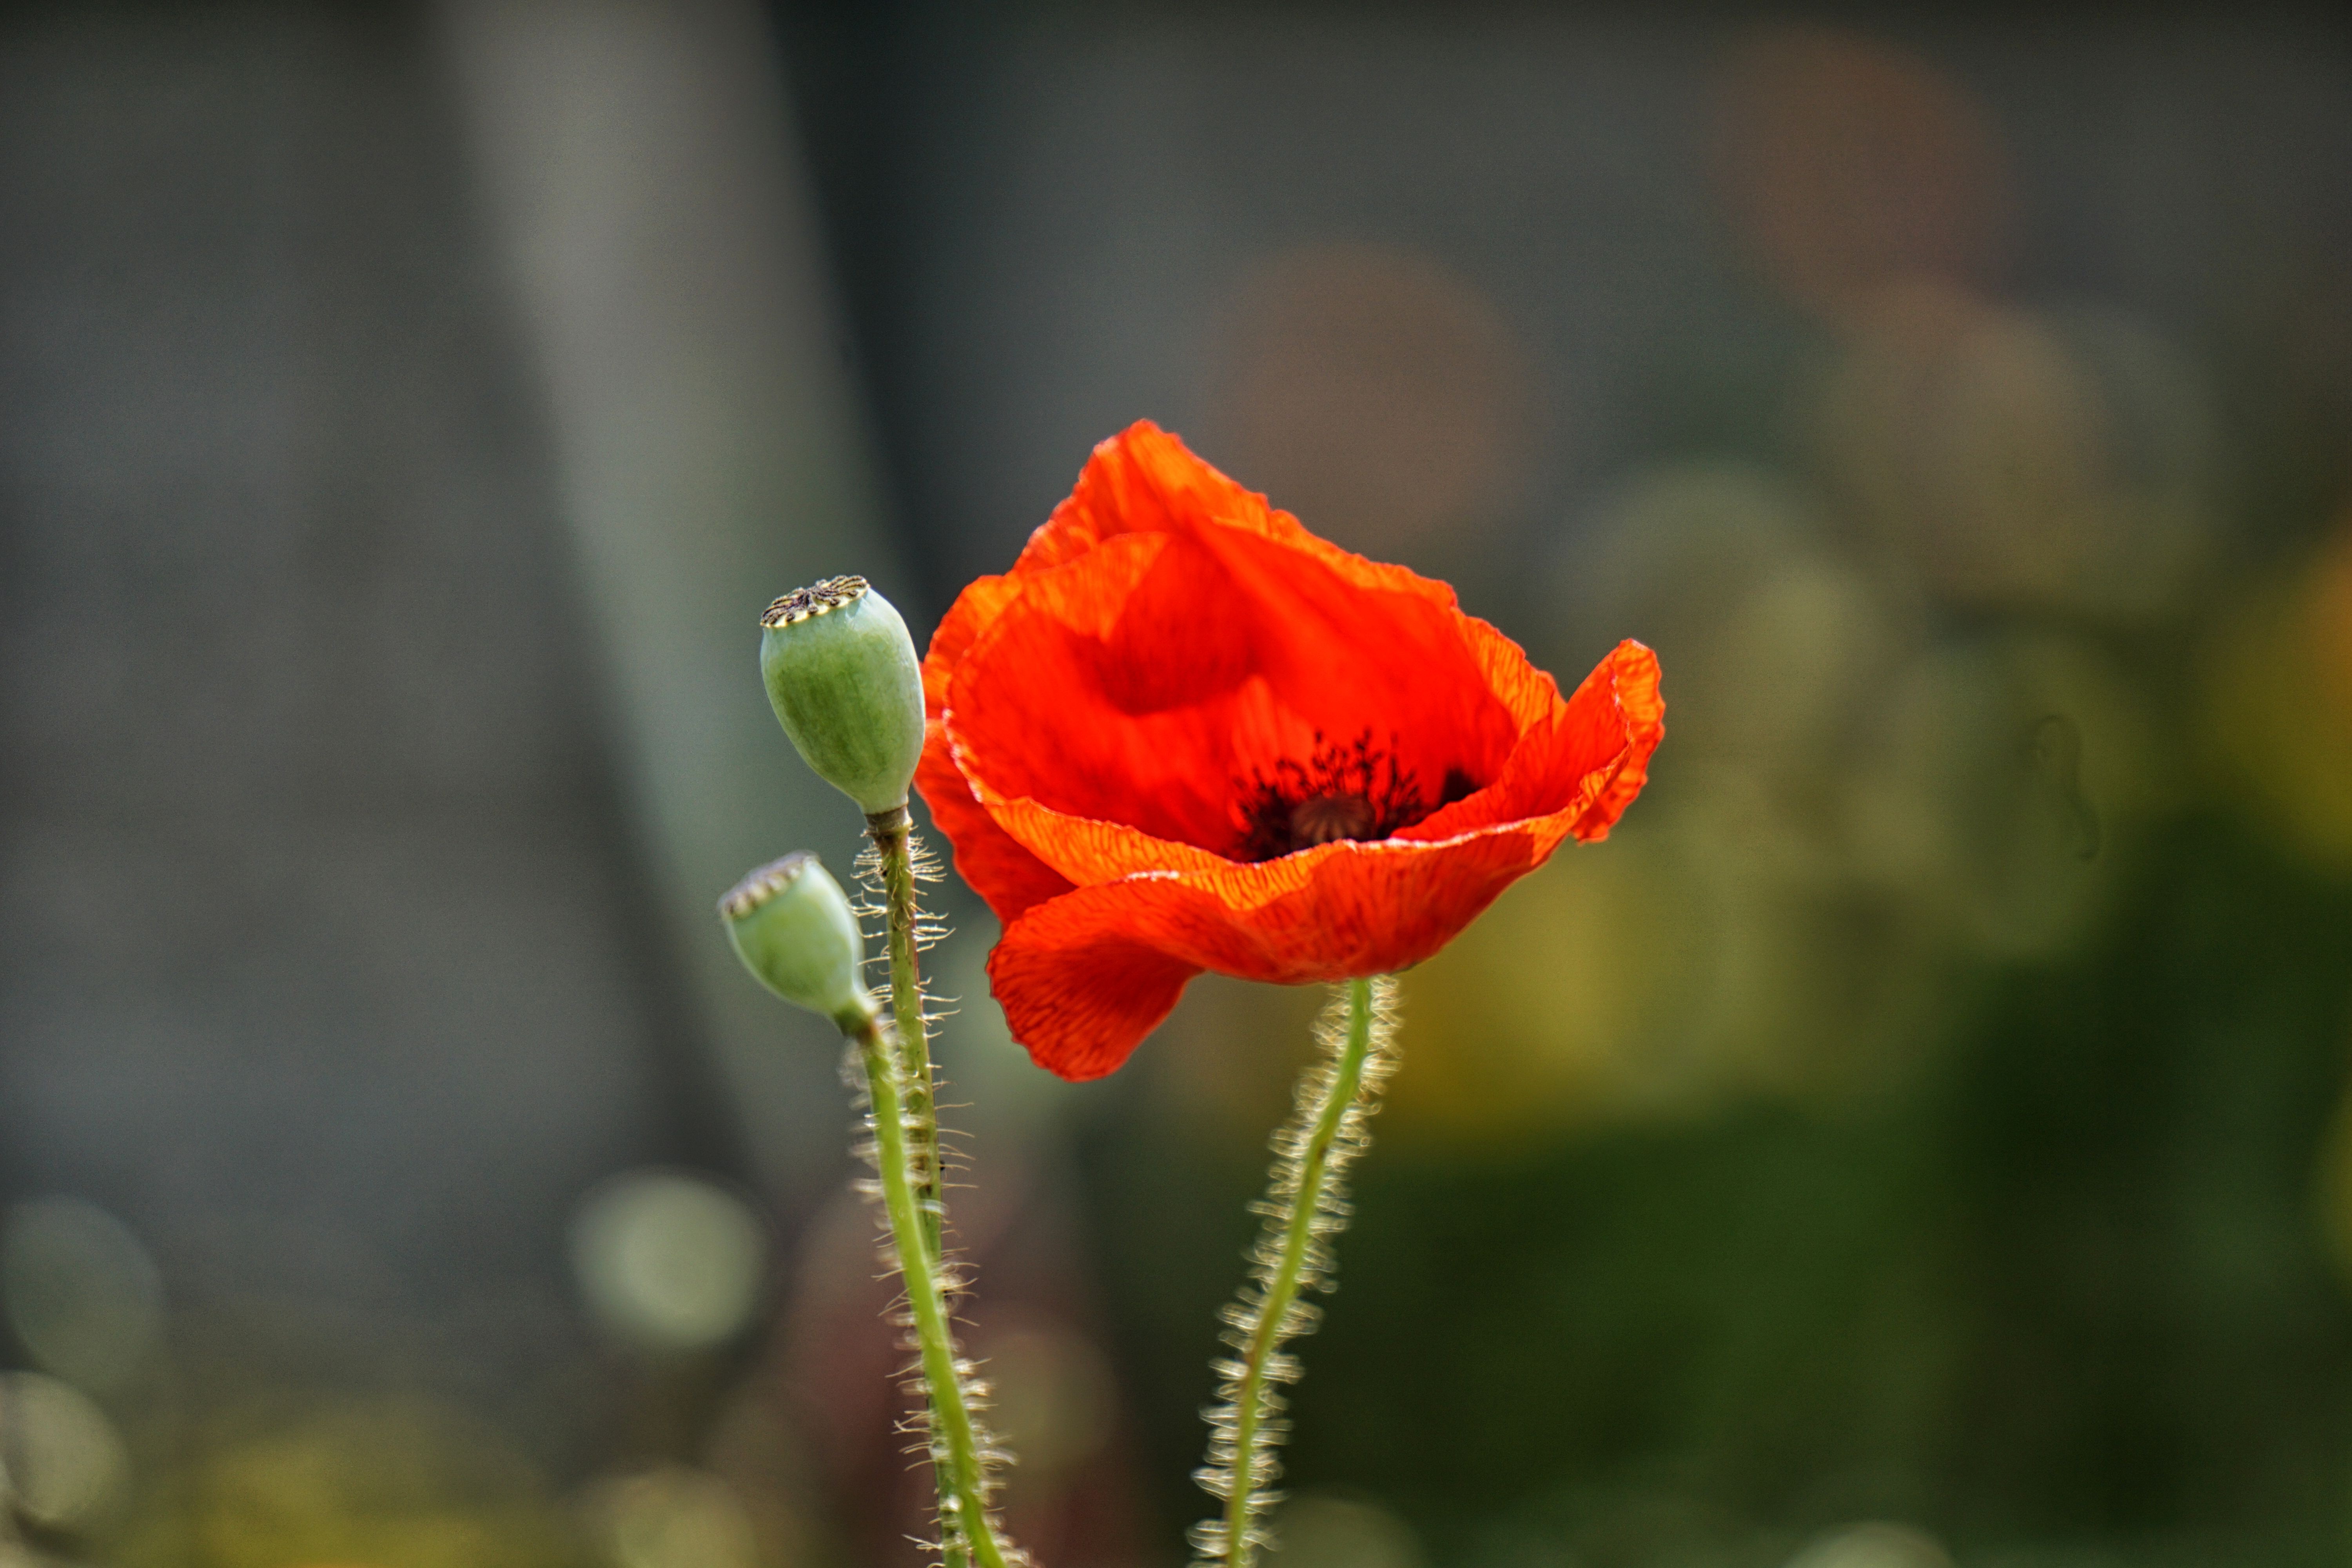
nature, blossom, plant, photography, flower, petal, country, summer, red, botany, yellow, flora, wild flower, wildflower, close up, wild plant, fields, poppy, poppies, bud, coquelicot, macro photography, flowering plant, plant stem, land plant, poppy family